Bathing Venus

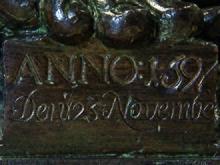
Bathing Venus (Bronze): Detail of the caster's signature

The German art historian and palaeographer Peter Dreyer states in his palaeographical study of the bronze Venus's signature: “The decision about the correct reading of the date should not be biased by interest, nor should be subject to opinion or to ex cathedra statements. It should be exclusively the domain of the only scholarly discipline concerned with the reading of old texts - palaeography.” In 1996, the American art historian Gino Corti, the doyen of Florentine archival research, had already written: “It is really ANNO 1597, and in the next line it is: 25 November, even if the two 5s are a bit different: for me there is no doubt.” Up until the 18th century, there existed two equivalent forms of the 5: one with and one without stroke on the top. The use of two different forms of the same number or letter is no rarity in old inscriptions.